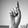
ASL letter: D